Nene Macdonald

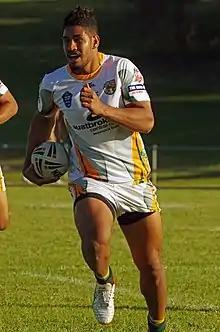
Macdonald playing for the Wyong Roos in 2015

On 16 June, he signed a -year contract with the Gold Coast Titans mid-season effective immediately. He made his club debut for the Titans in Round 15 against the New Zealand Warriors, playing at centre in the Titans' 36-14 loss at Cbus Super Stadium. In his next match in Round 16 against his former club the Sydney Roosters, he scored his first try for the Titans in their 20-10 loss at Central Coast Stadium. He finished off the 2015 season having played in 4 matches for the Roosters and 11 matches for the Titans, scoring 4 tries.